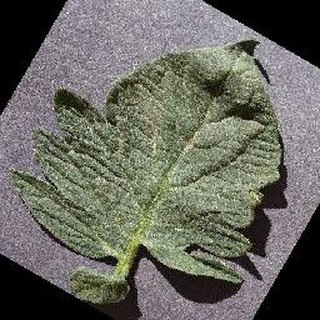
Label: healthy_tomato